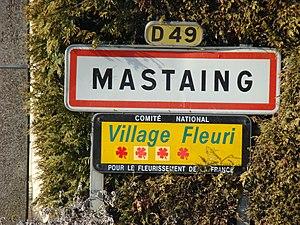
Panneau de Mastaing.
Mastaing est une commune française située dans le département du Nord, en région Hauts-de-France.